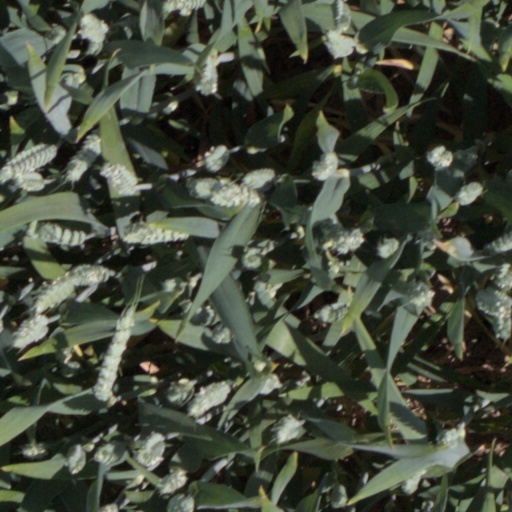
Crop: wheat